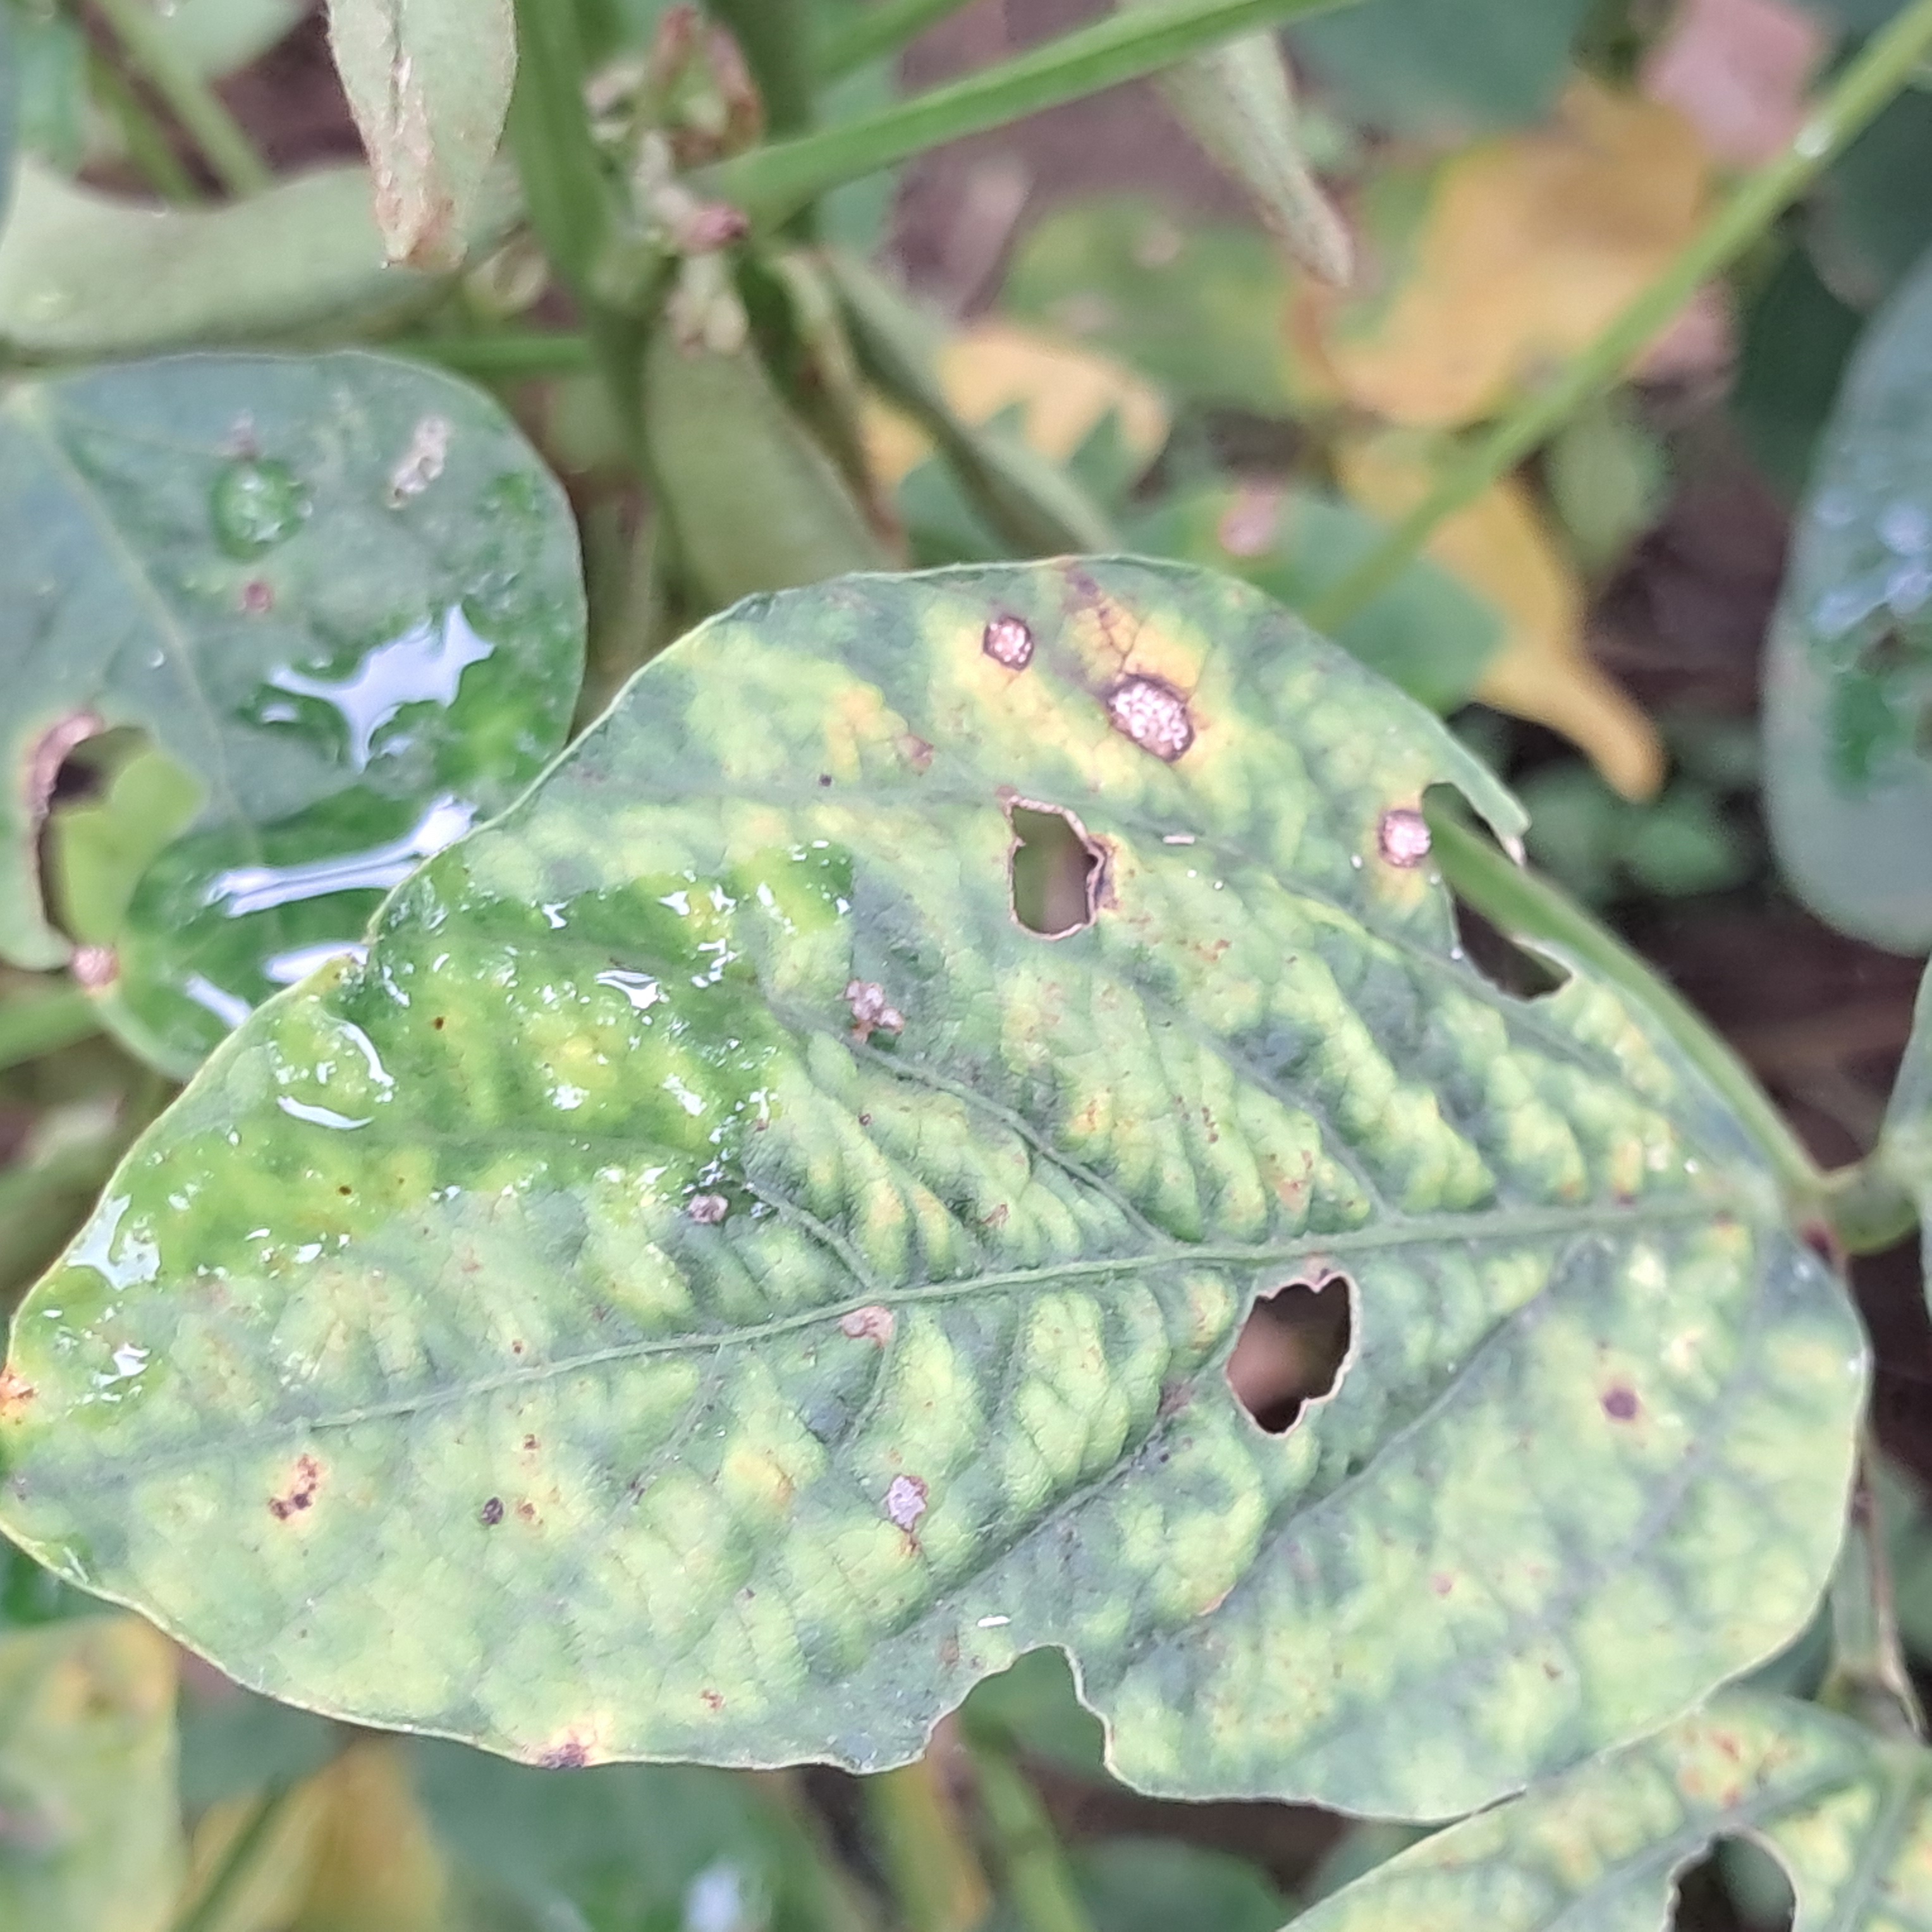
Label: Mosaic